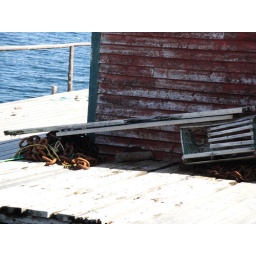
Fading red paint building, rusted chain, and lobster pot in Rock Harbour, Newfoundland